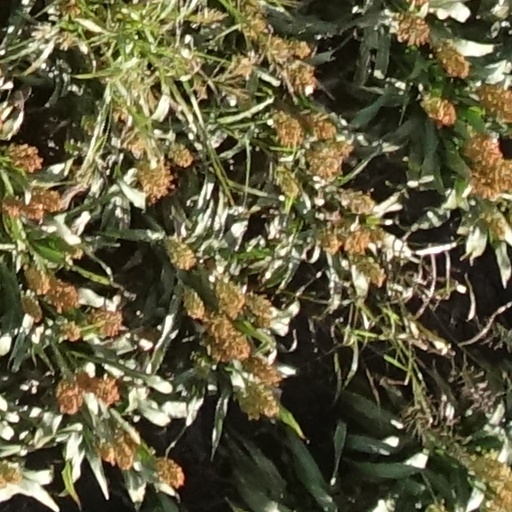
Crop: sorghum